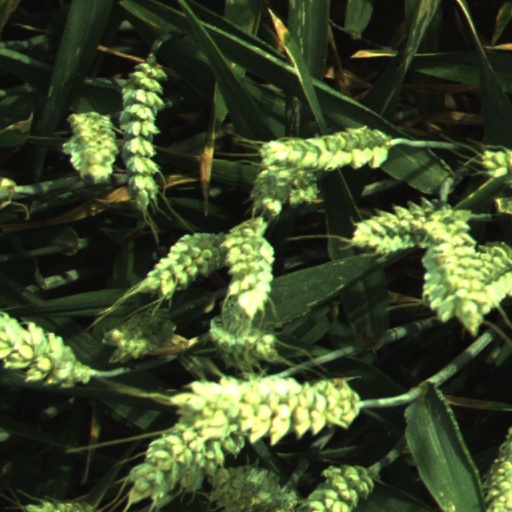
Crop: wheat